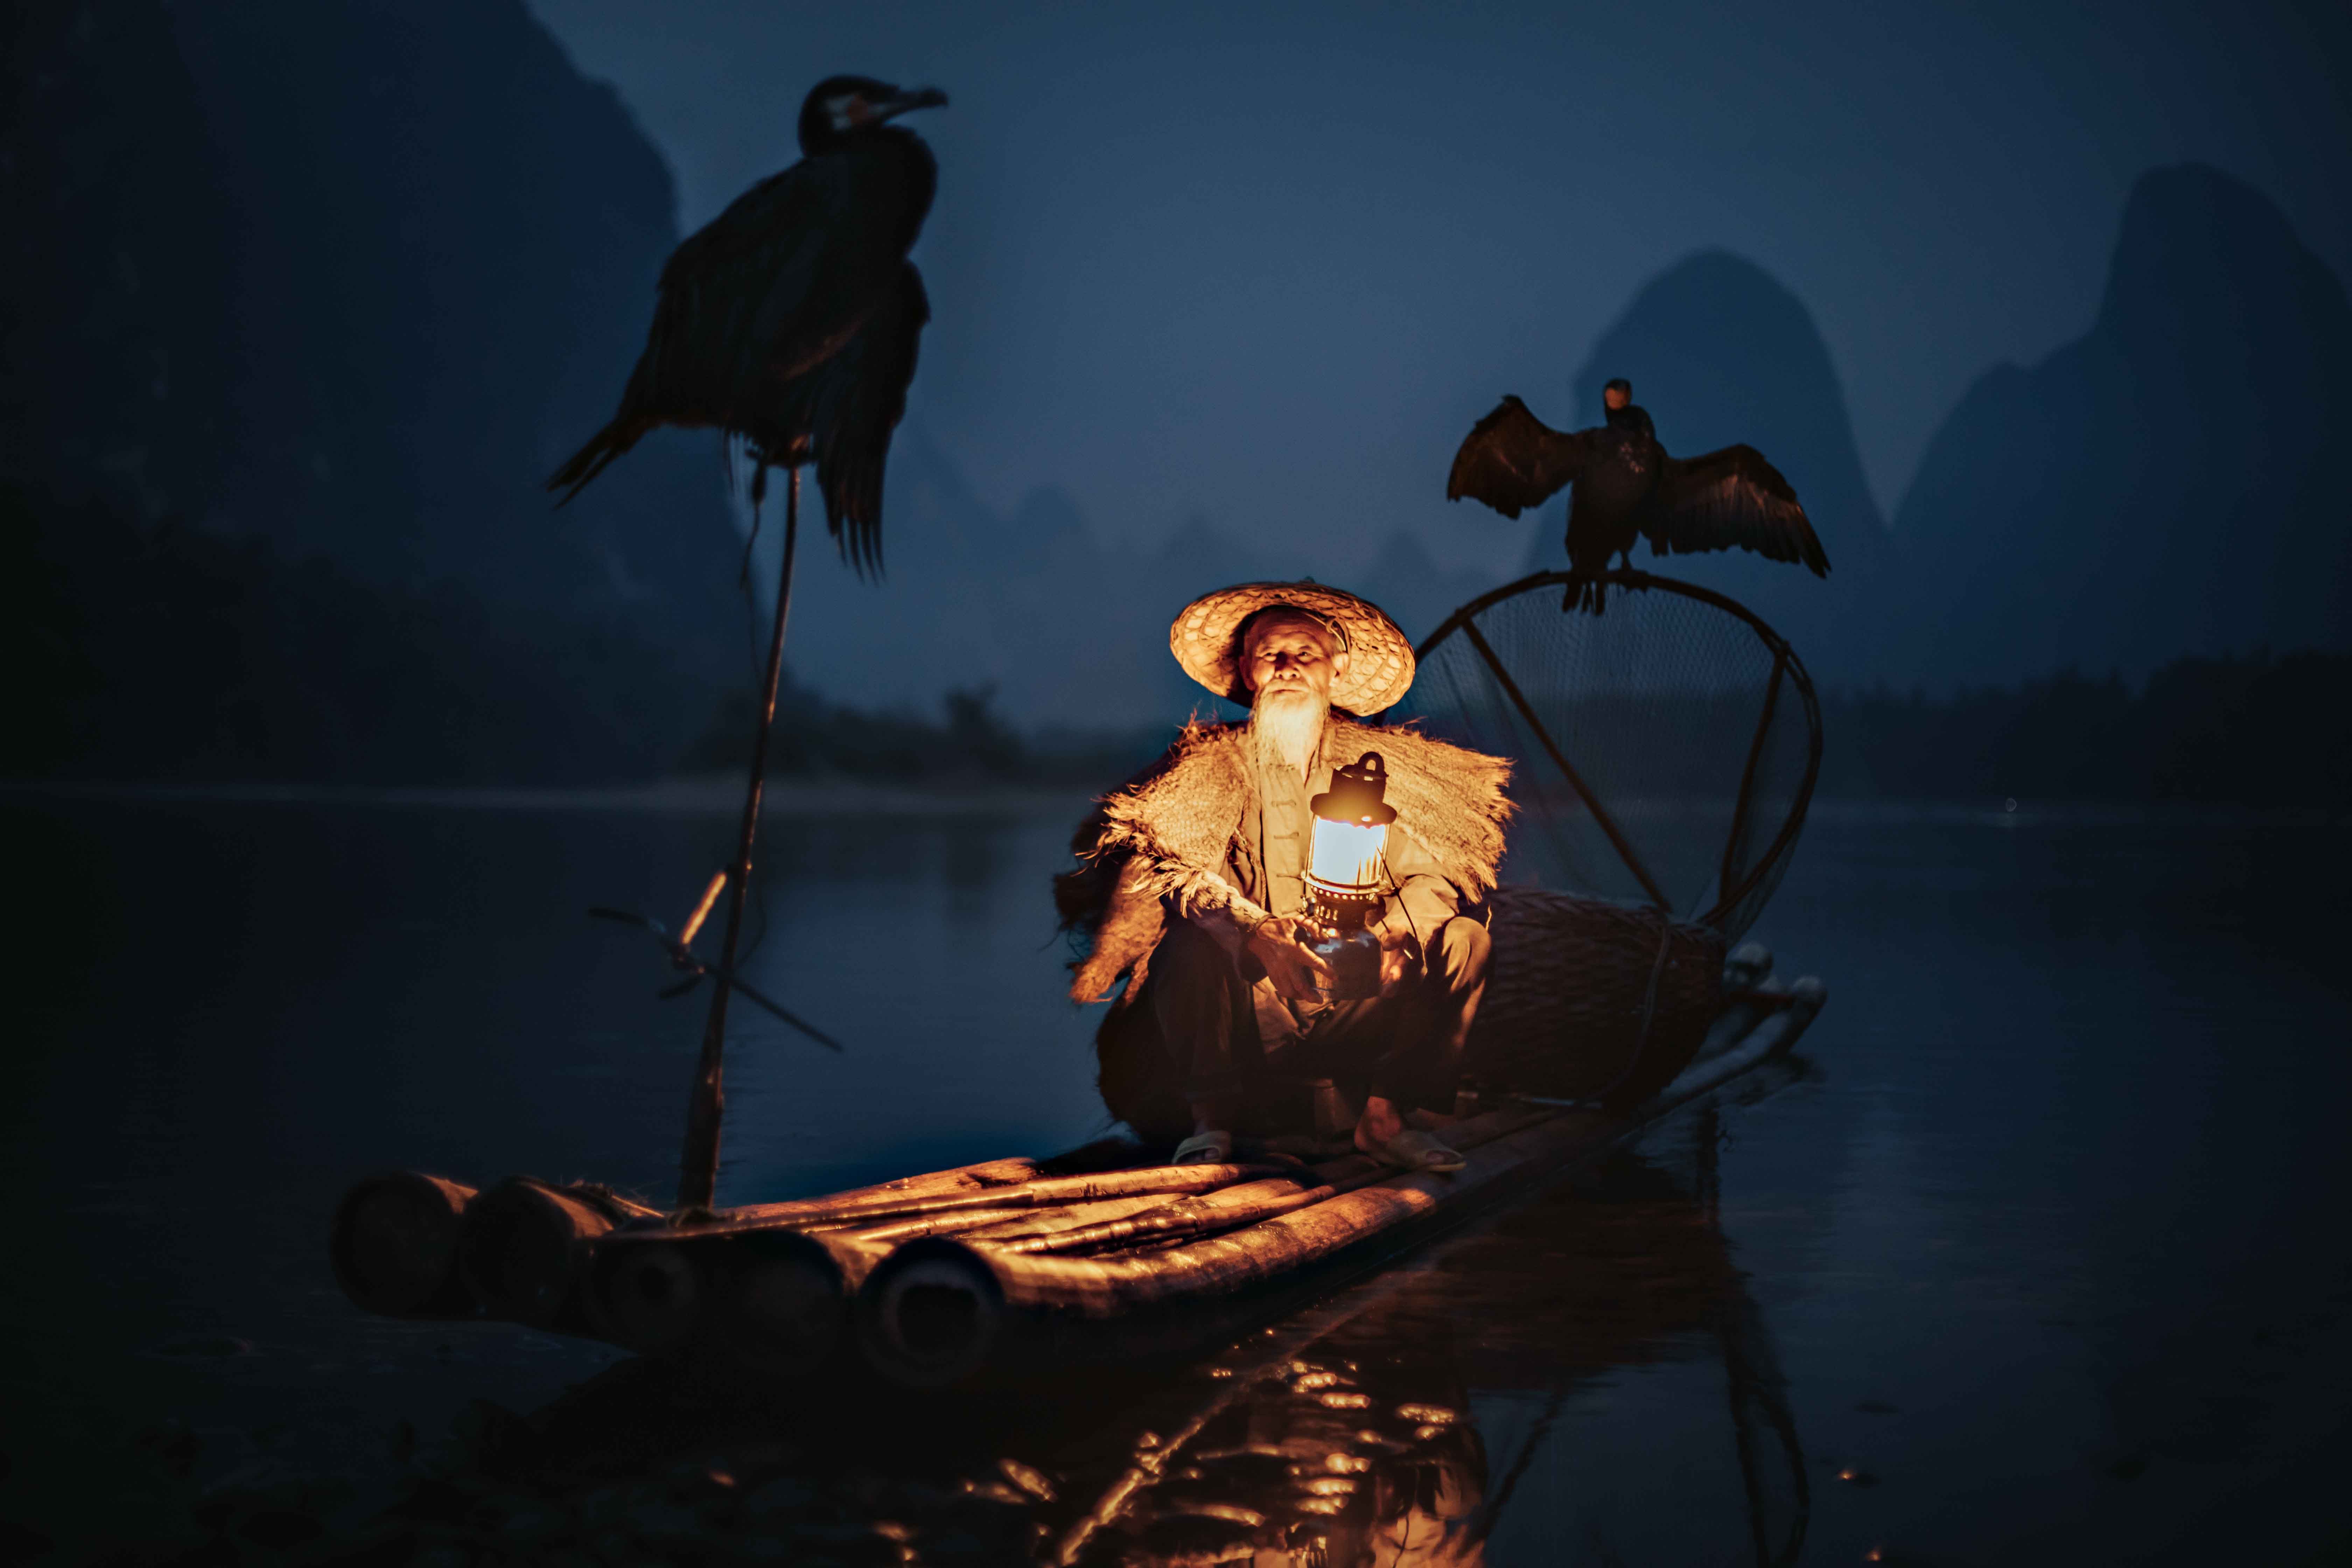
lake, sky, bird, bird of prey, feather